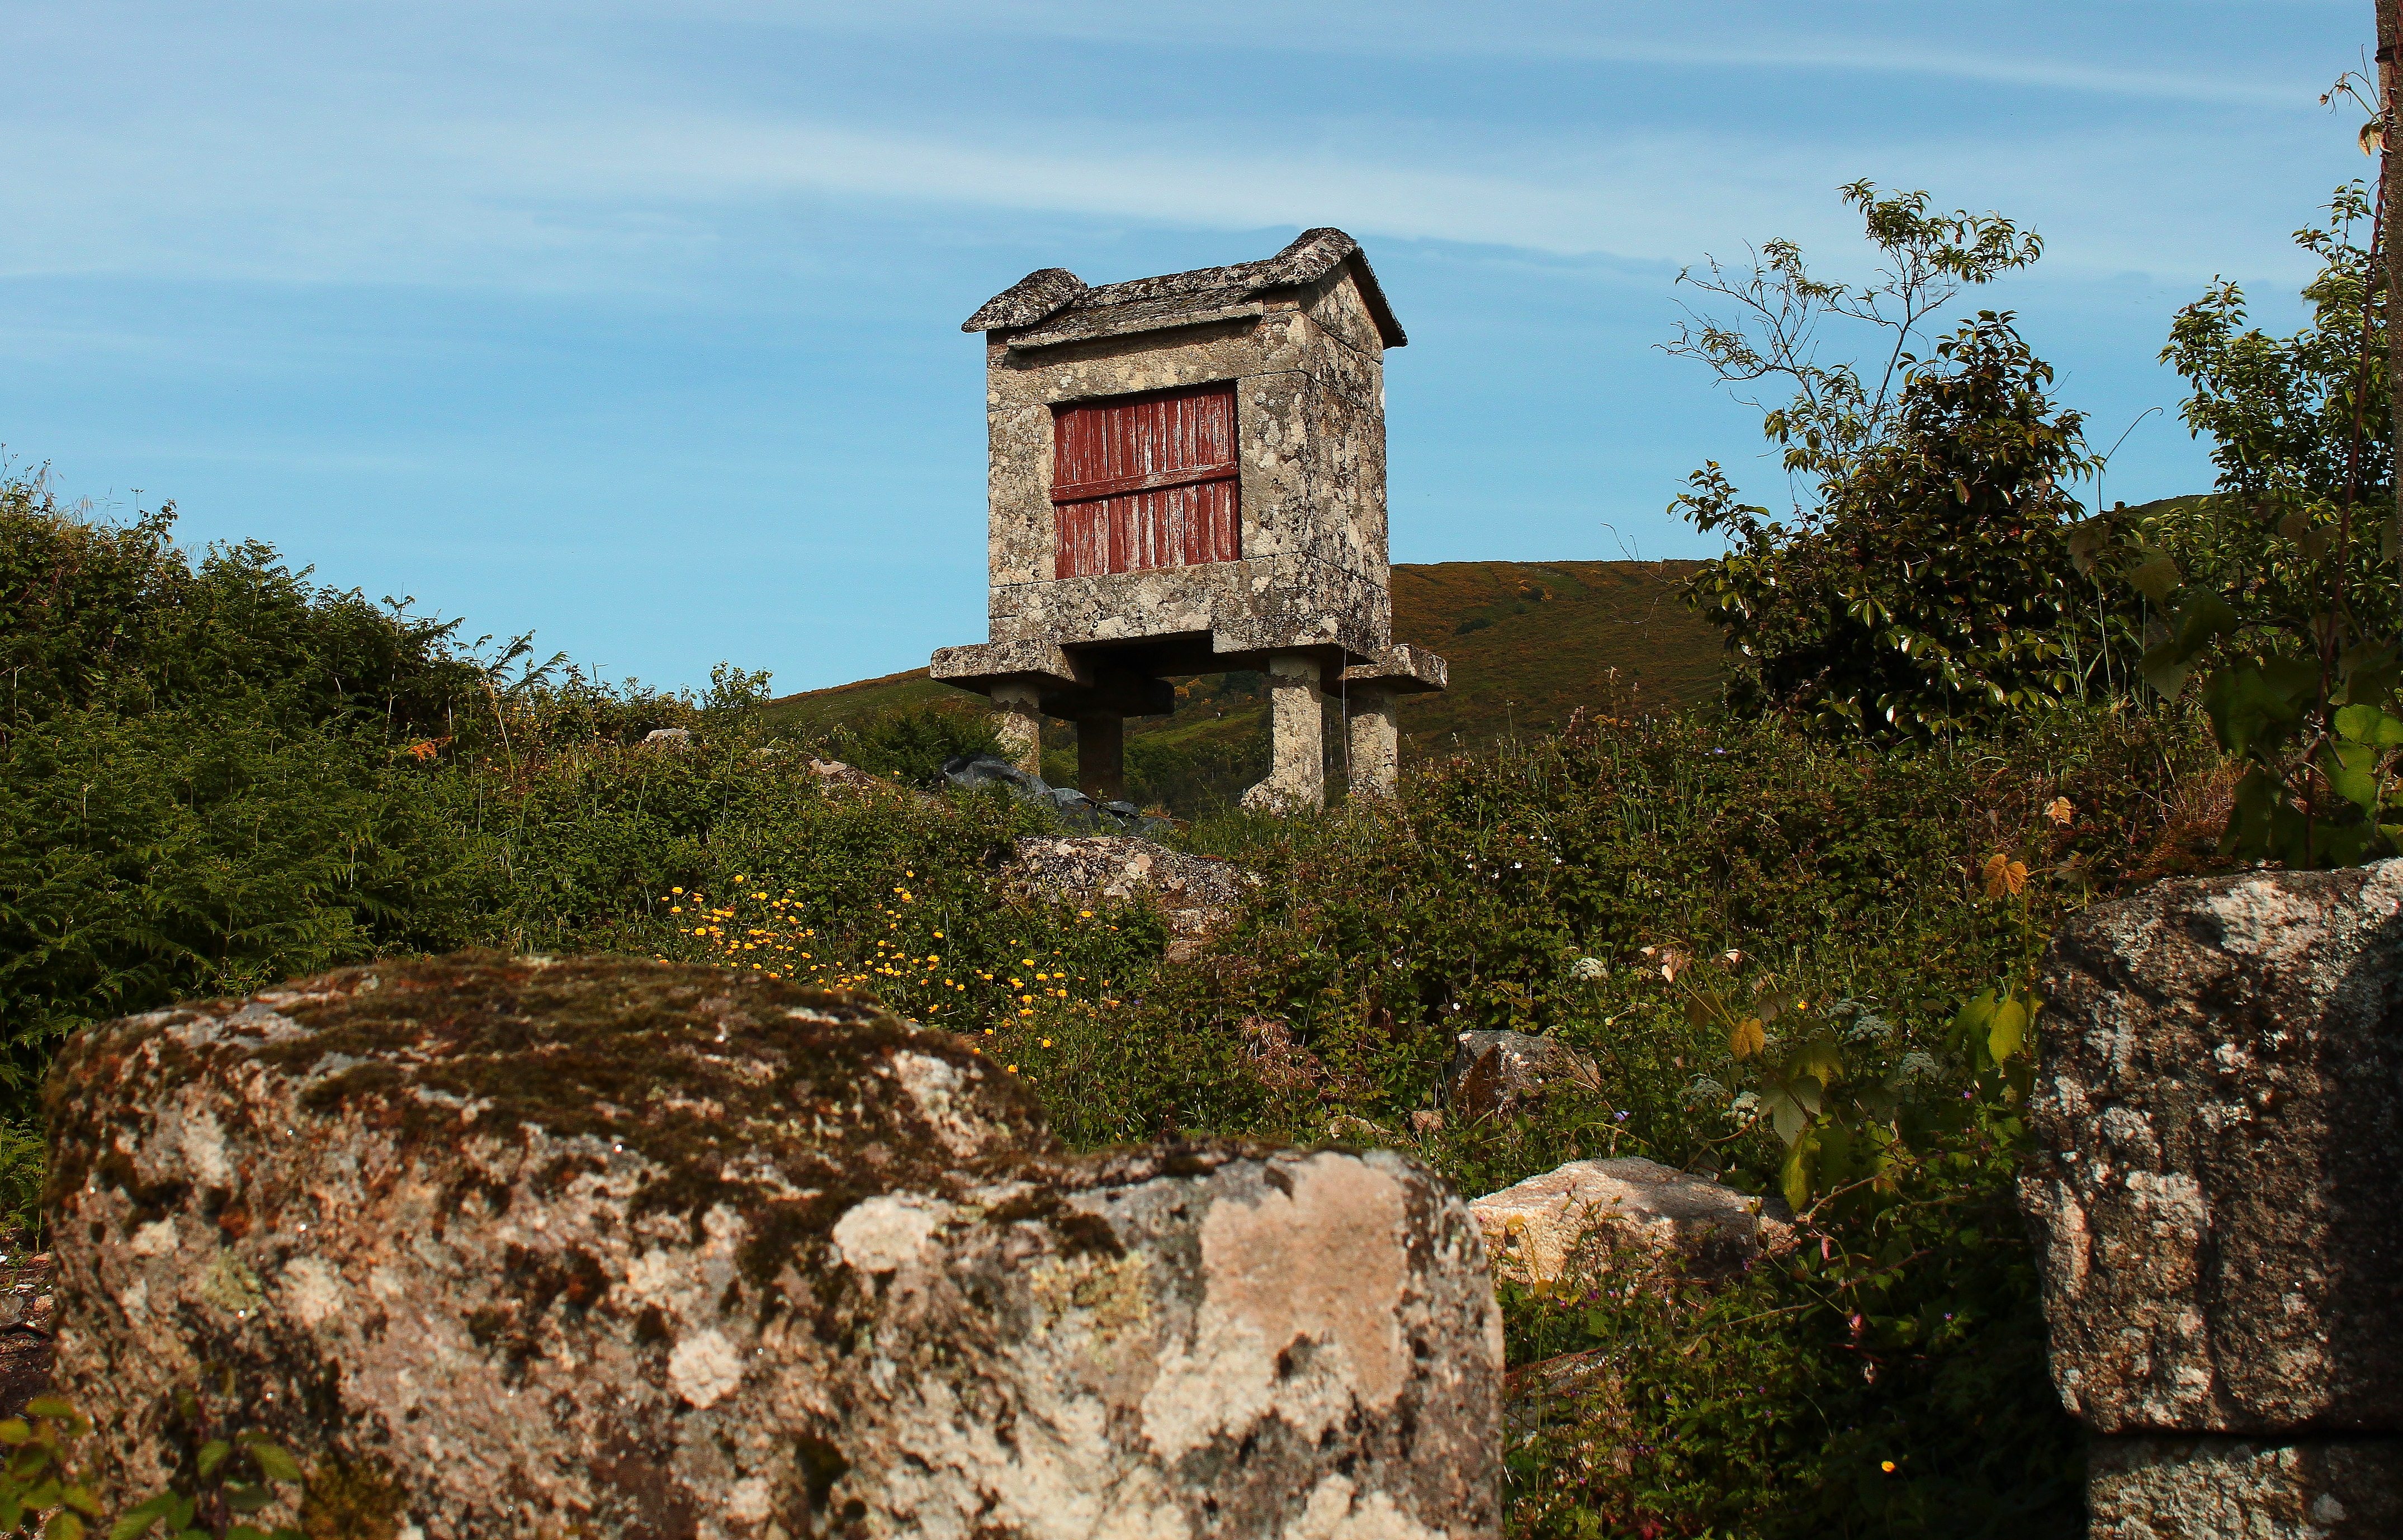
rock, wall, village, rural, tower, fortification, terrain, spain, ruins, monastery, galicia, espana, ggl1, canoneos500d, rural area, ancient history